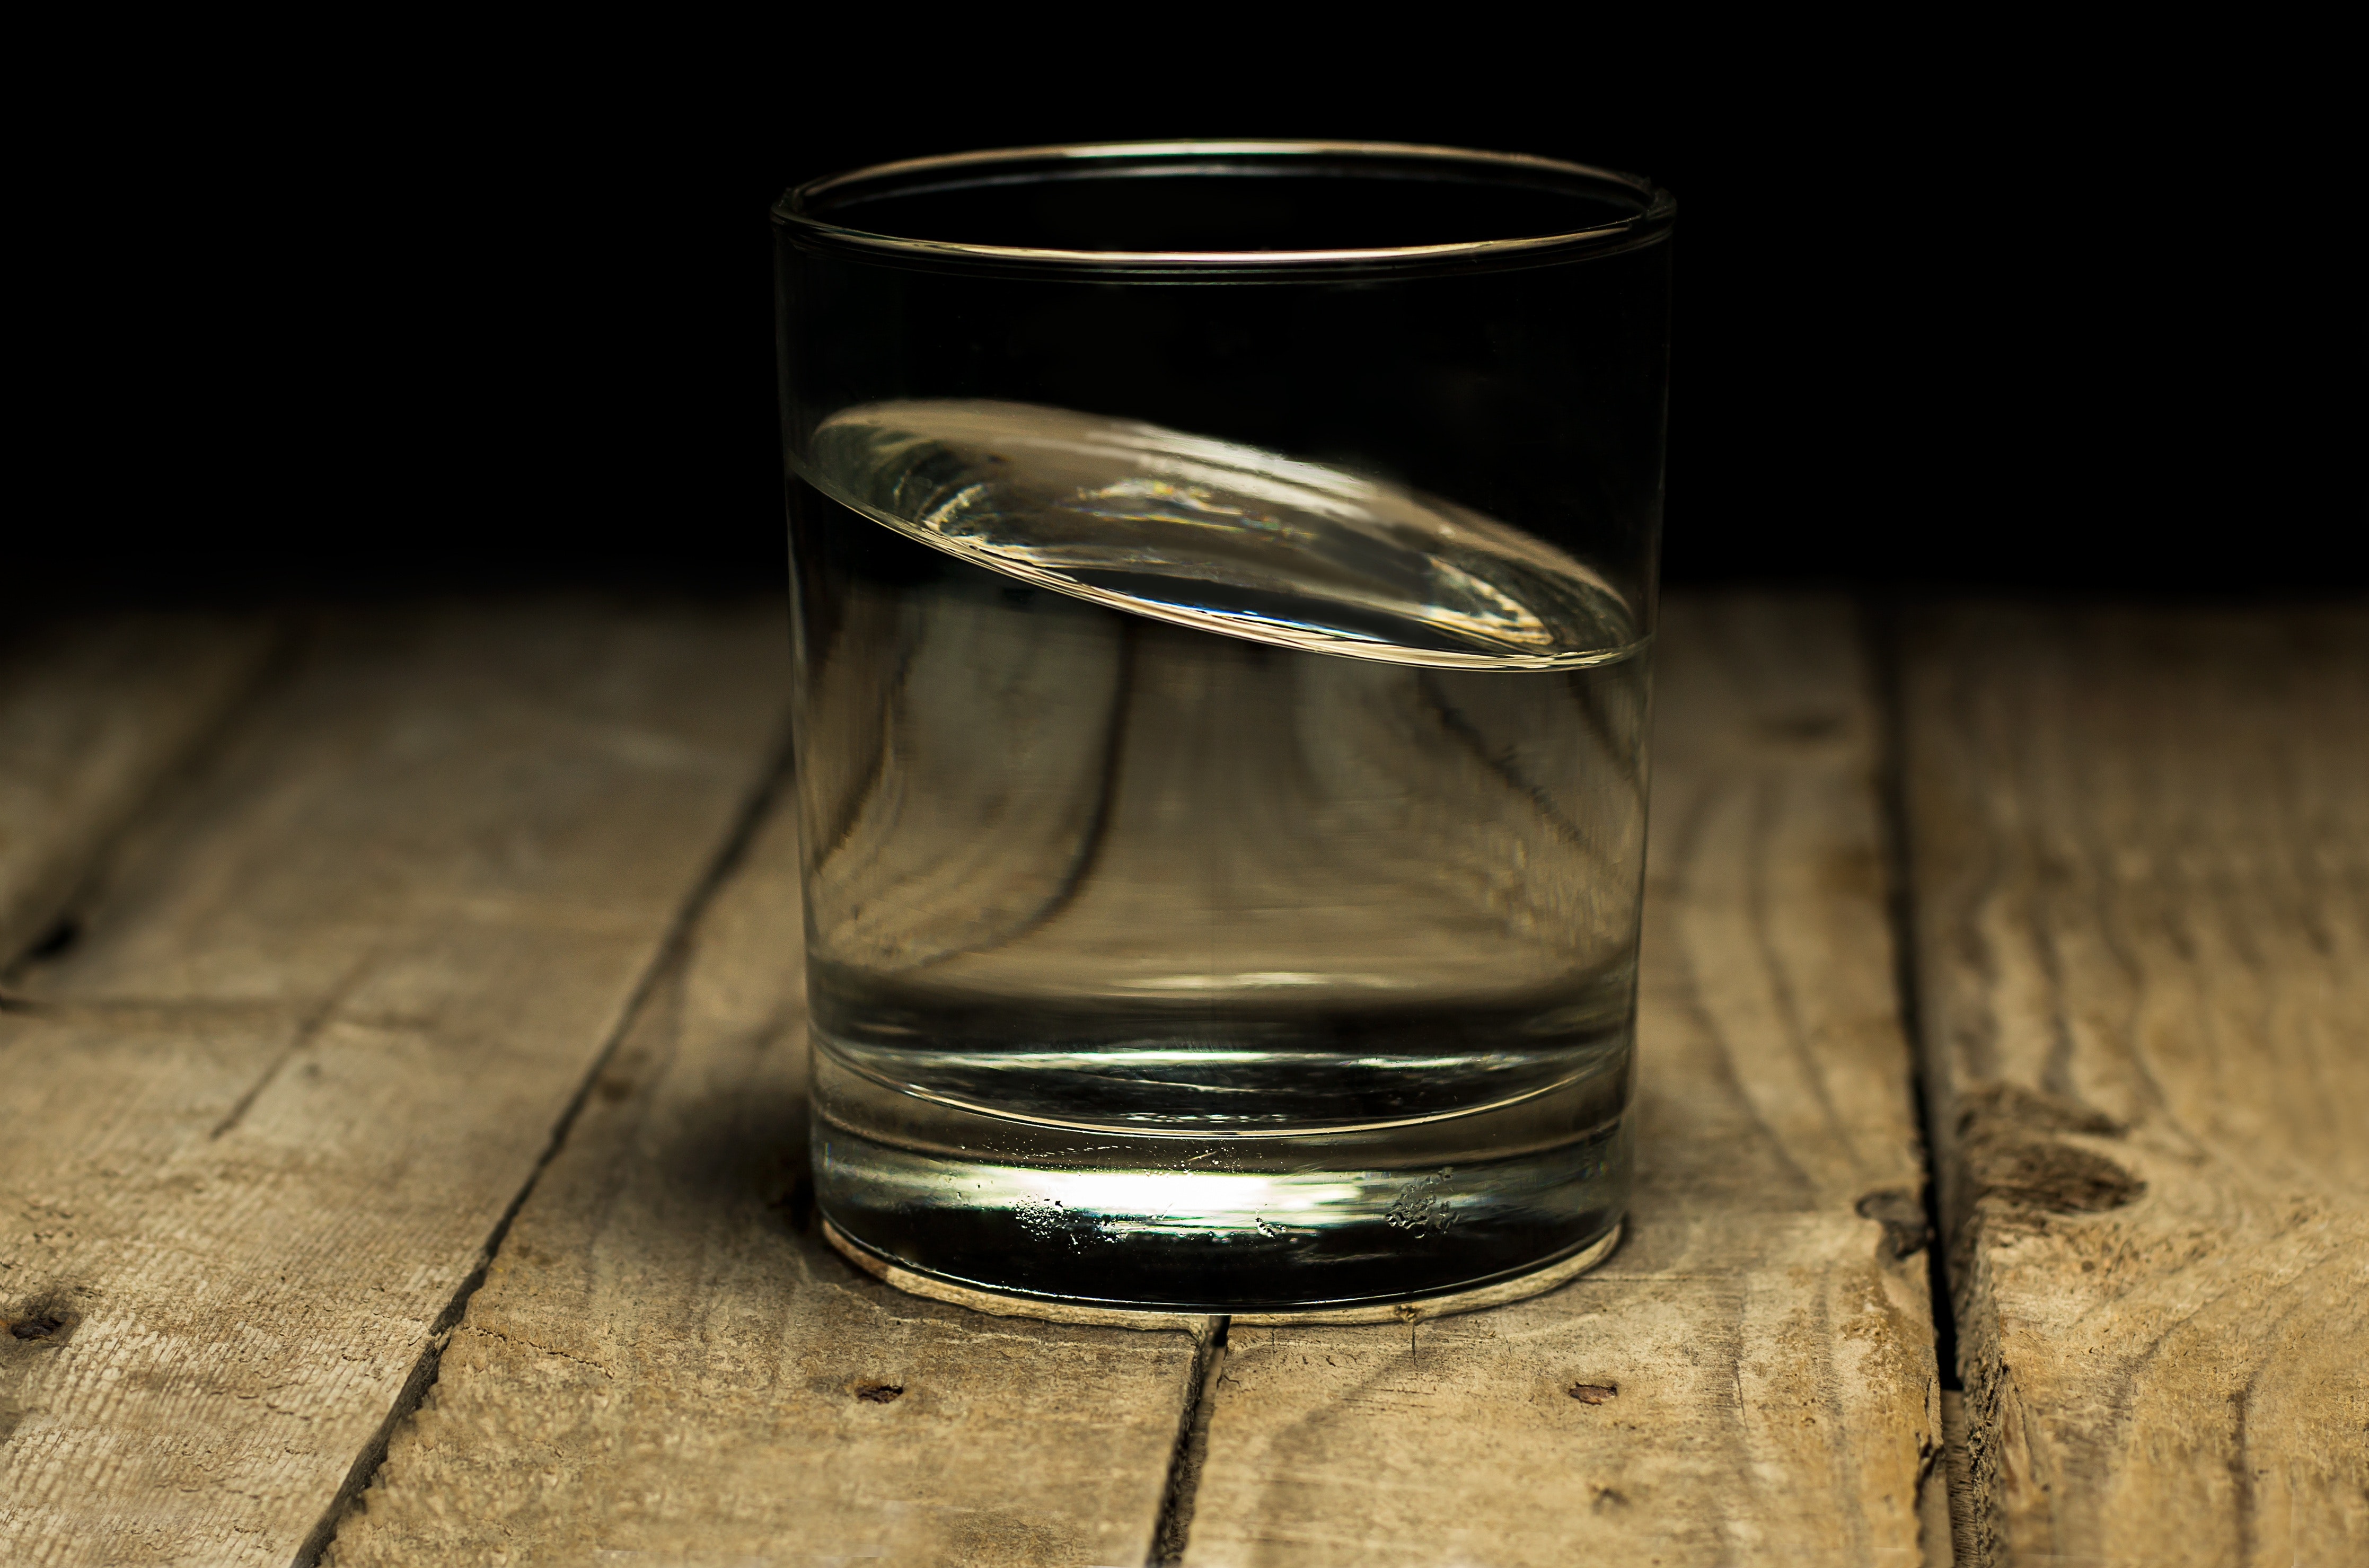
glass, Transparent material, water, old fashioned glass, highball glass, liquid, drink, photography, drinkware, alcohol, still life photography, tumbler, liqueur, shot glass